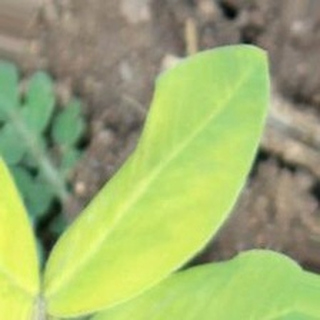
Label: groundnut_nutrition_deficiency